J. E. Wallace Wallin

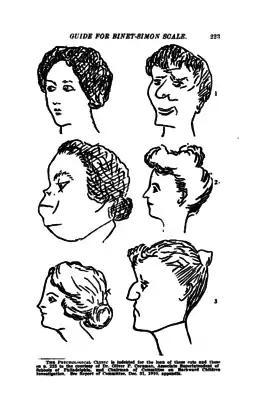
Reproduction of an item from the 1908 Binet-Simon intelligence scale, showing three pairs of pictures, about which the tested child was asked, "Which of these two faces is the prettier?" The drawings were reproduced in the article "A Practical Guide for Administering the Binet-Simon Scale for Measuring Intelligence" by J. W. Wallace Wallin in the March 1911 issue of the journal The Psychological Clinic (volume 5 number 1)

Wallin accepted several academic positions after completing his training. He worked briefly at the Vineland Training School and then established a psychology clinic at the New Jersey Village for Epileptics (now the New Jersey Neuropsychiatric Institute). That position only lasted eight months, as Wallin felt that he was never treated like a professional by the facility's superintendent. His experiences at the institute may have inspired his involvement with professional organizations shortly thereafter. He left for the University of Pittsburgh to establish one of the first psychoeducational clinics in the nation.